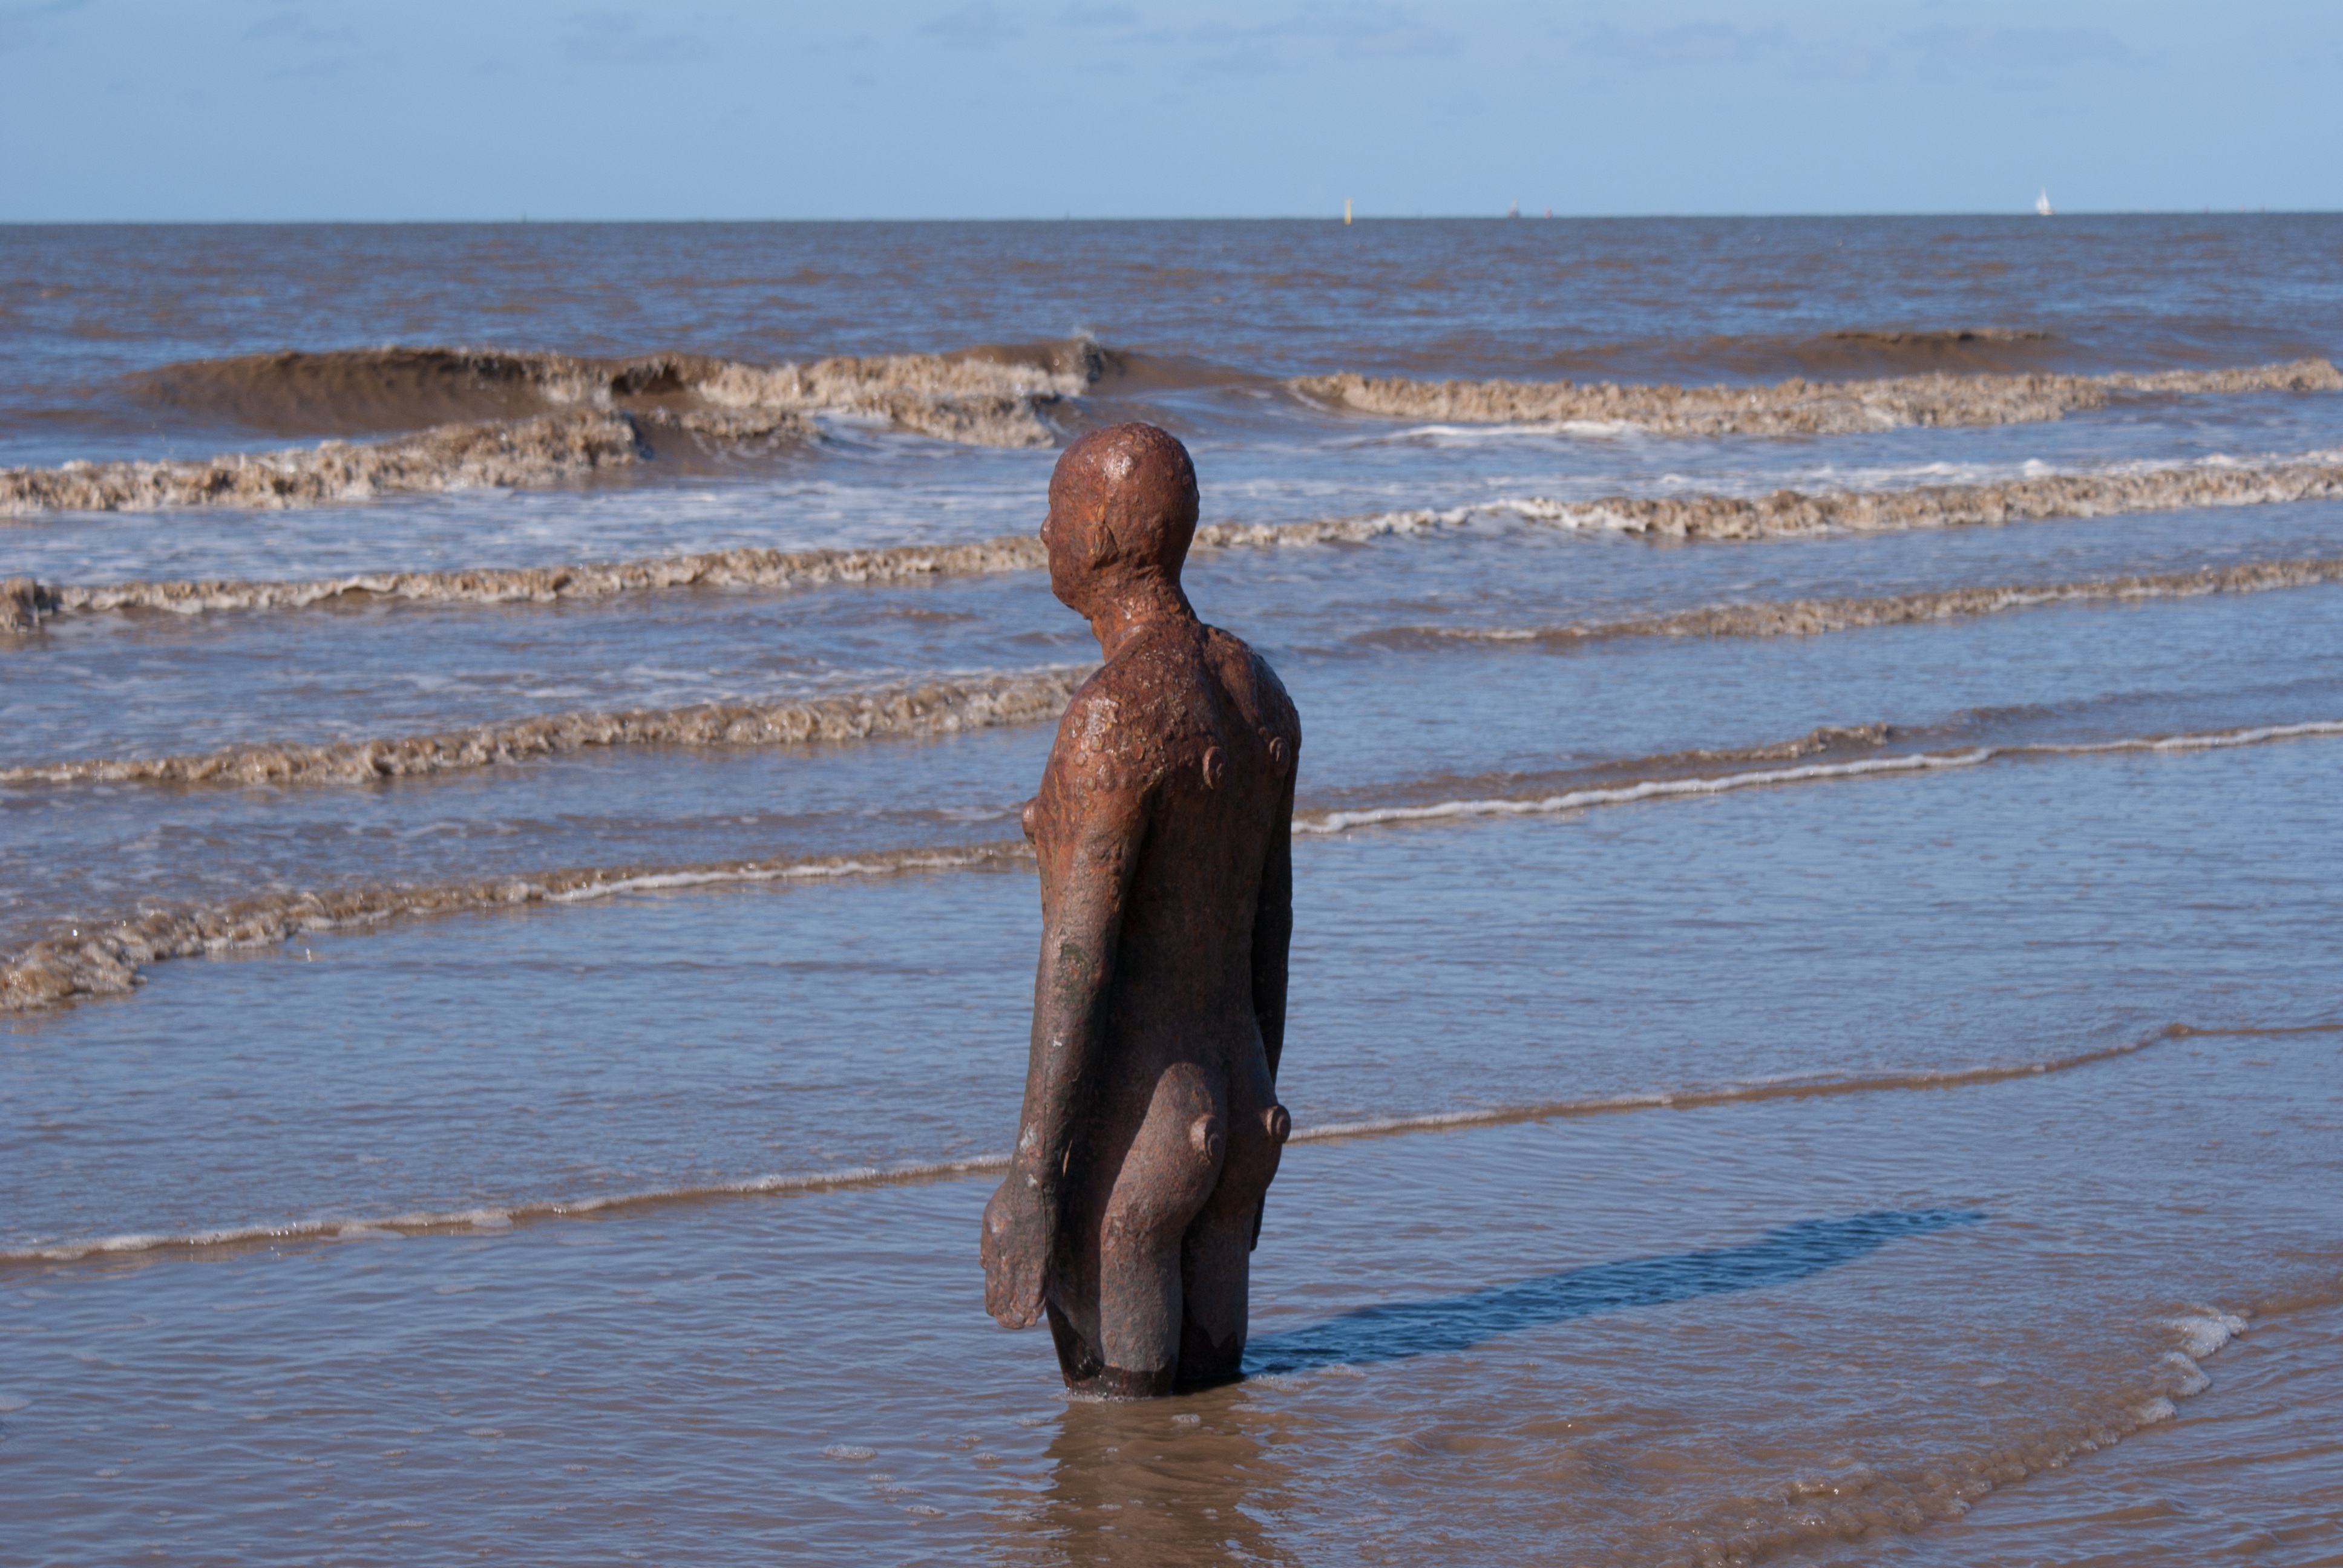
beach, sea, coast, water, sand, ocean, horizon, shore, wave, seaside, statue, body of water, southport, beaches, tidal, another place, crosby beach, antony gormley, metal statue, mudflat, wind wave